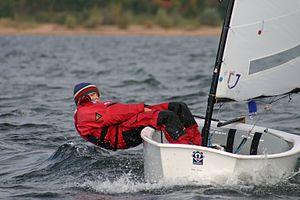
L’Optimist est une classe de petit dériveur en solitaire, conçue en 1947 pour l'usage des enfants. Généralement construit en fibre de verre, l'Optimist est utilisé pour l'initiation à la voile et pour la pratique de régates.